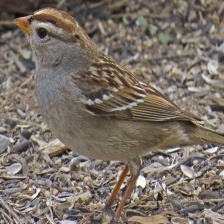
Species: BLACK-THROATED SPARROW
Scientific name: AMPHISPIZA BILINEATA